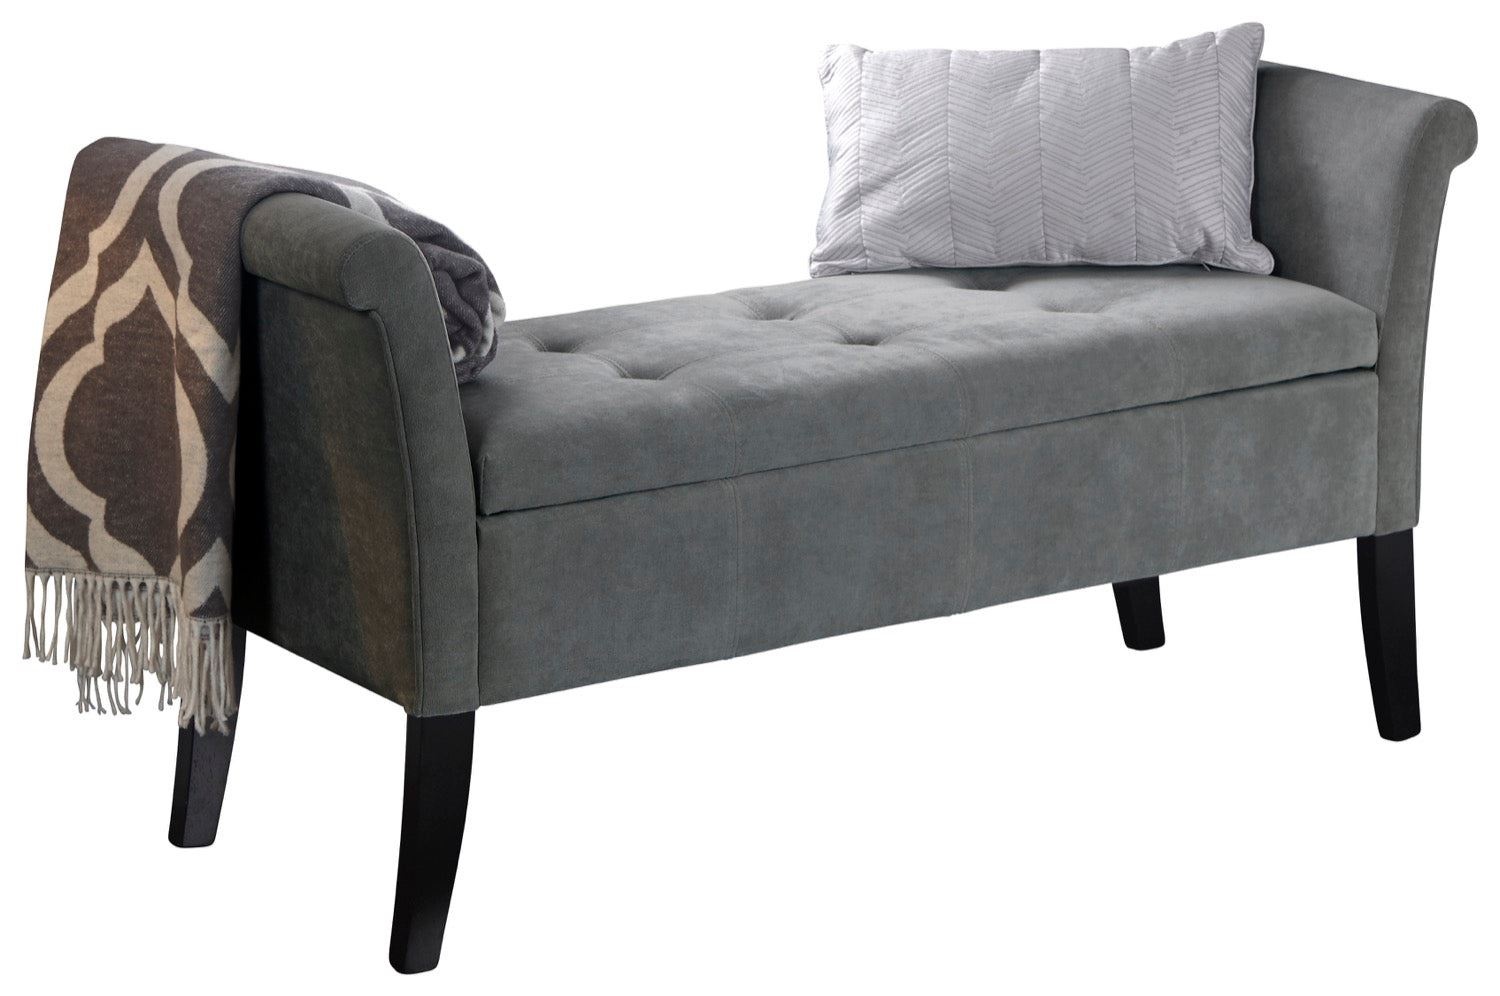
Bex Window Seat-Grey Chenille
Brand: Trade Beds
Our elegant Bex Window Seat-Grey Chenille seat with deep tufted seat, graceful legs and generous storage space. Available in a luxurious silver or grey chenille and hard wearing brown faux leather.
Category: Furniture > Benches > Storage & Entryway Benches > Window Seats